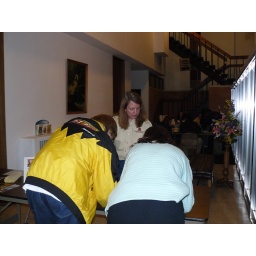
We had sign in tables on both sides of the sanctuary to ease the flow of traffic